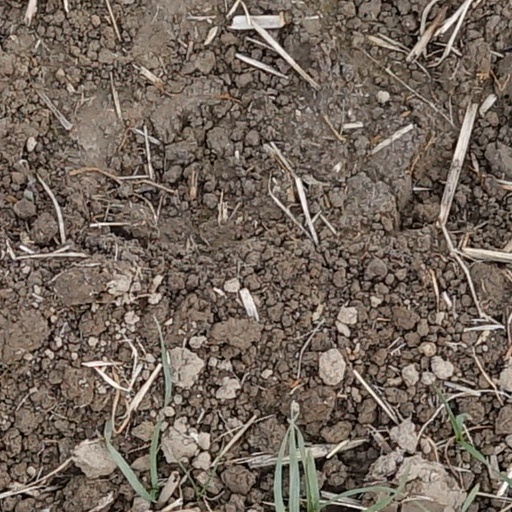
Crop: wheat